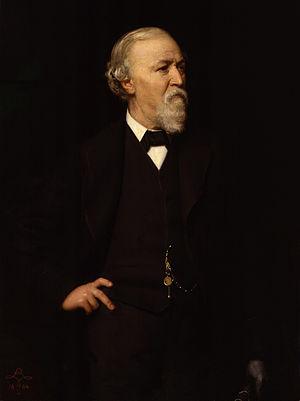
Analyser la forme dans l’œuvre poétique de Robert Browning se heurte d’emblée à l’abondance du sujet : cette œuvre est ambitieuse, les recueils ainsi que les poèmes sont souvent longs.